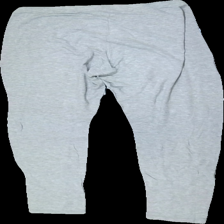
View: back
Type: Tights
Category: Ladies
Brand: Cubus
Colors: Grey
Material: 100% Visc
Cut: Loose
Size: XL
Season: All
Damage: Damaged seams
Price range: <50
Recommended usage: Recycle